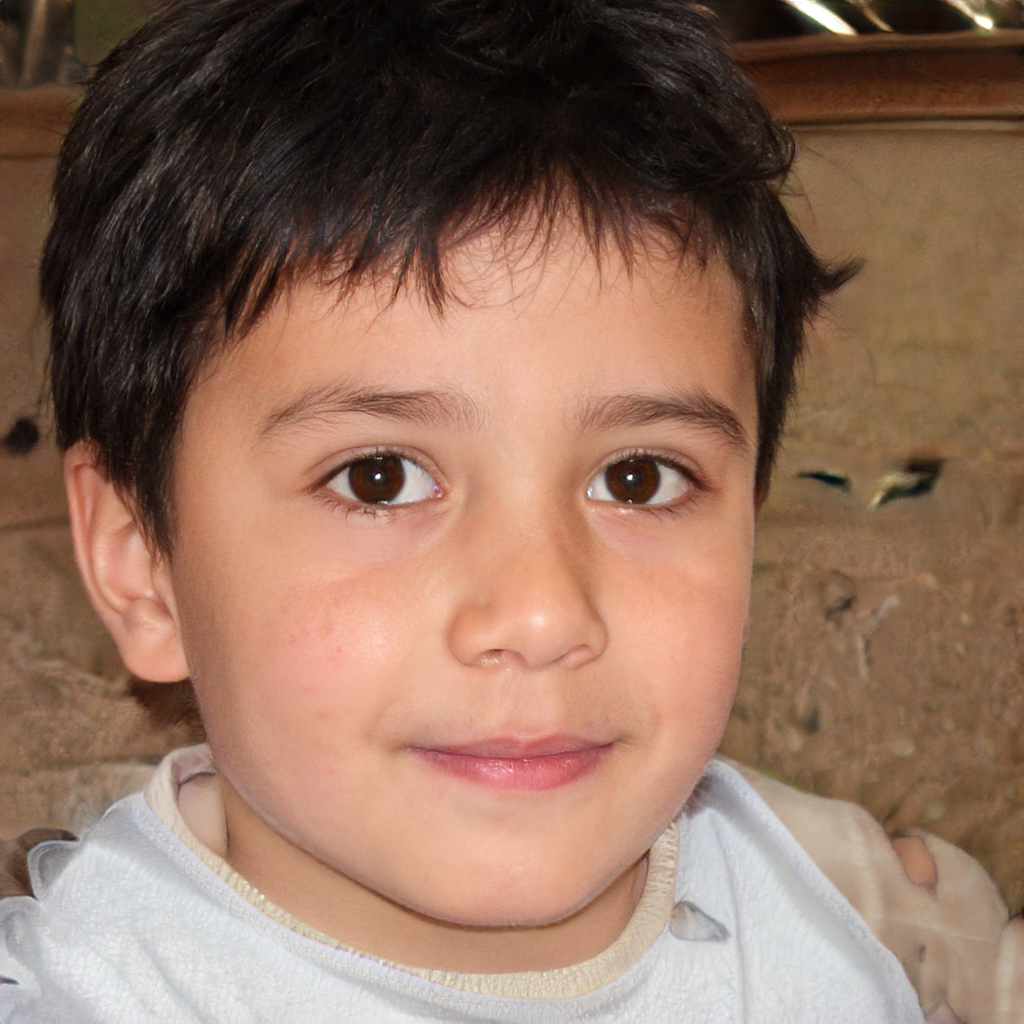
Label: No Watermark